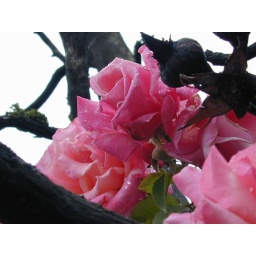
some more of the rose bush in the tree ....